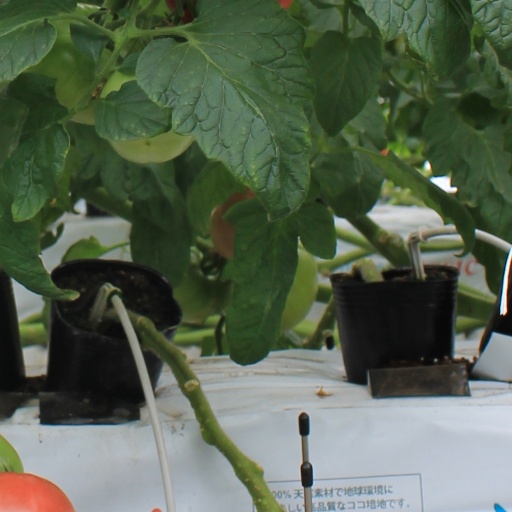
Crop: tomato